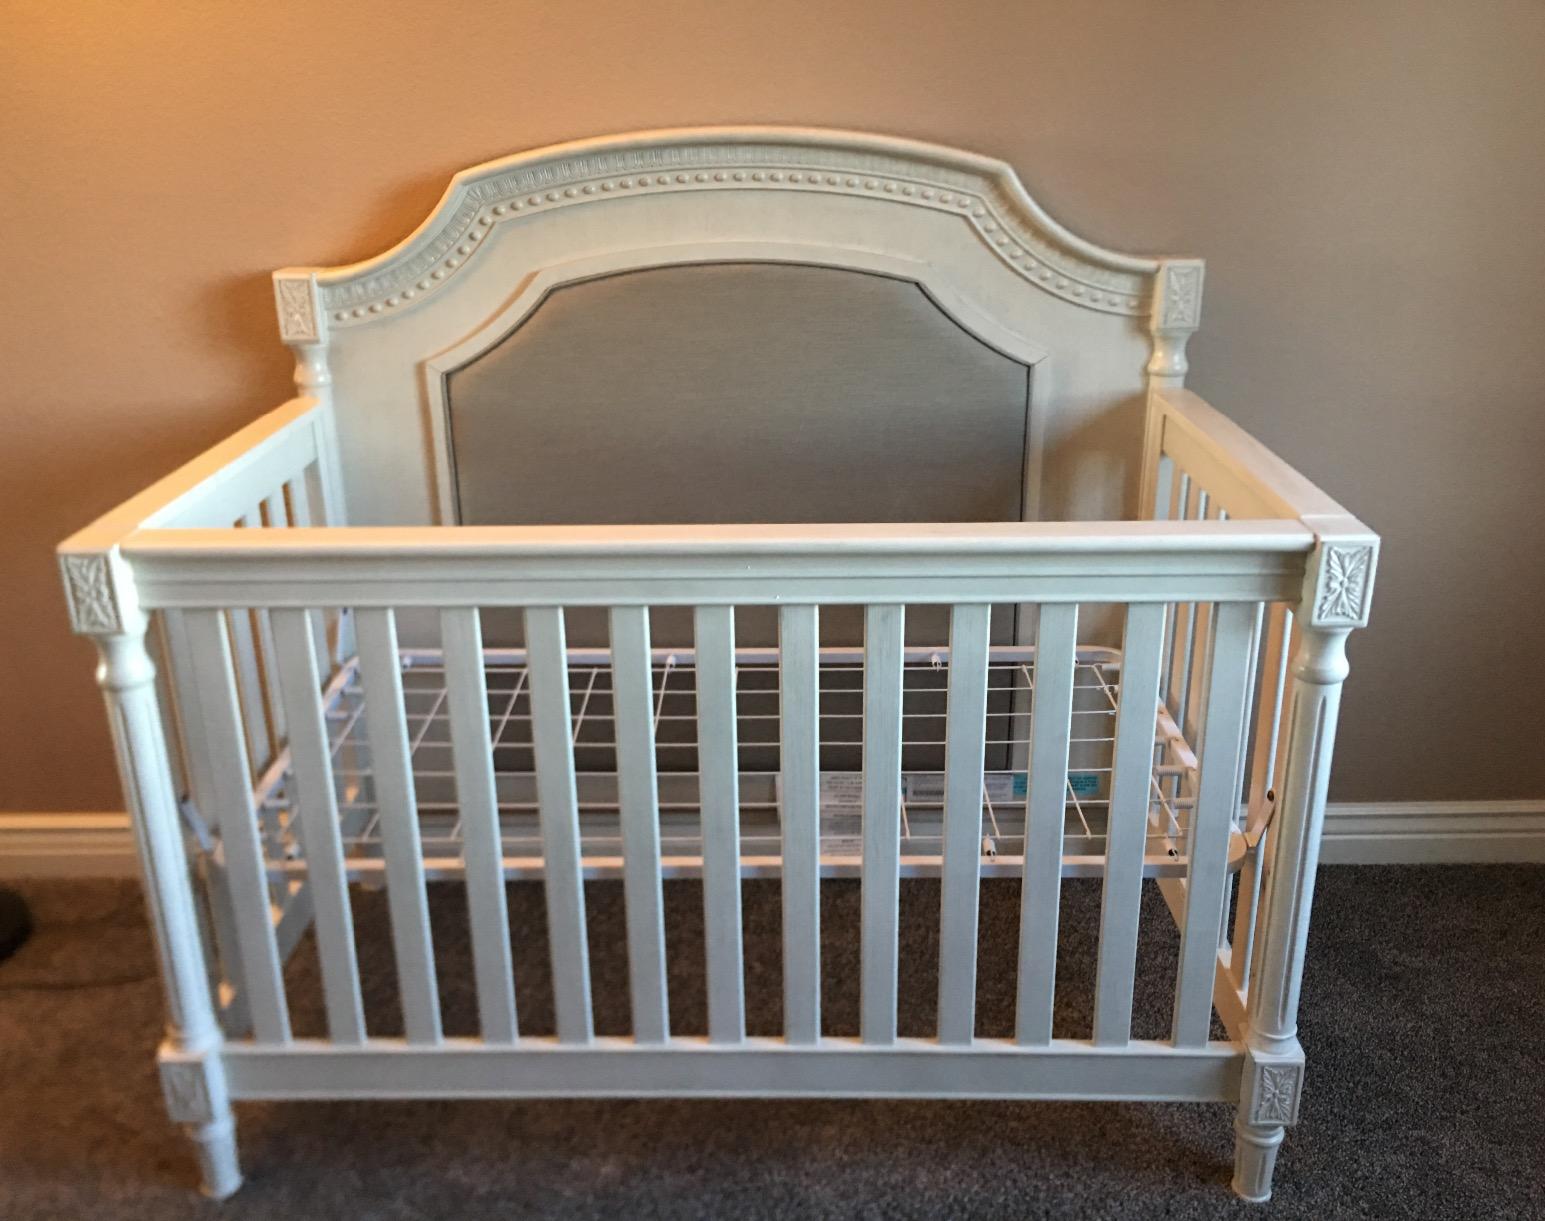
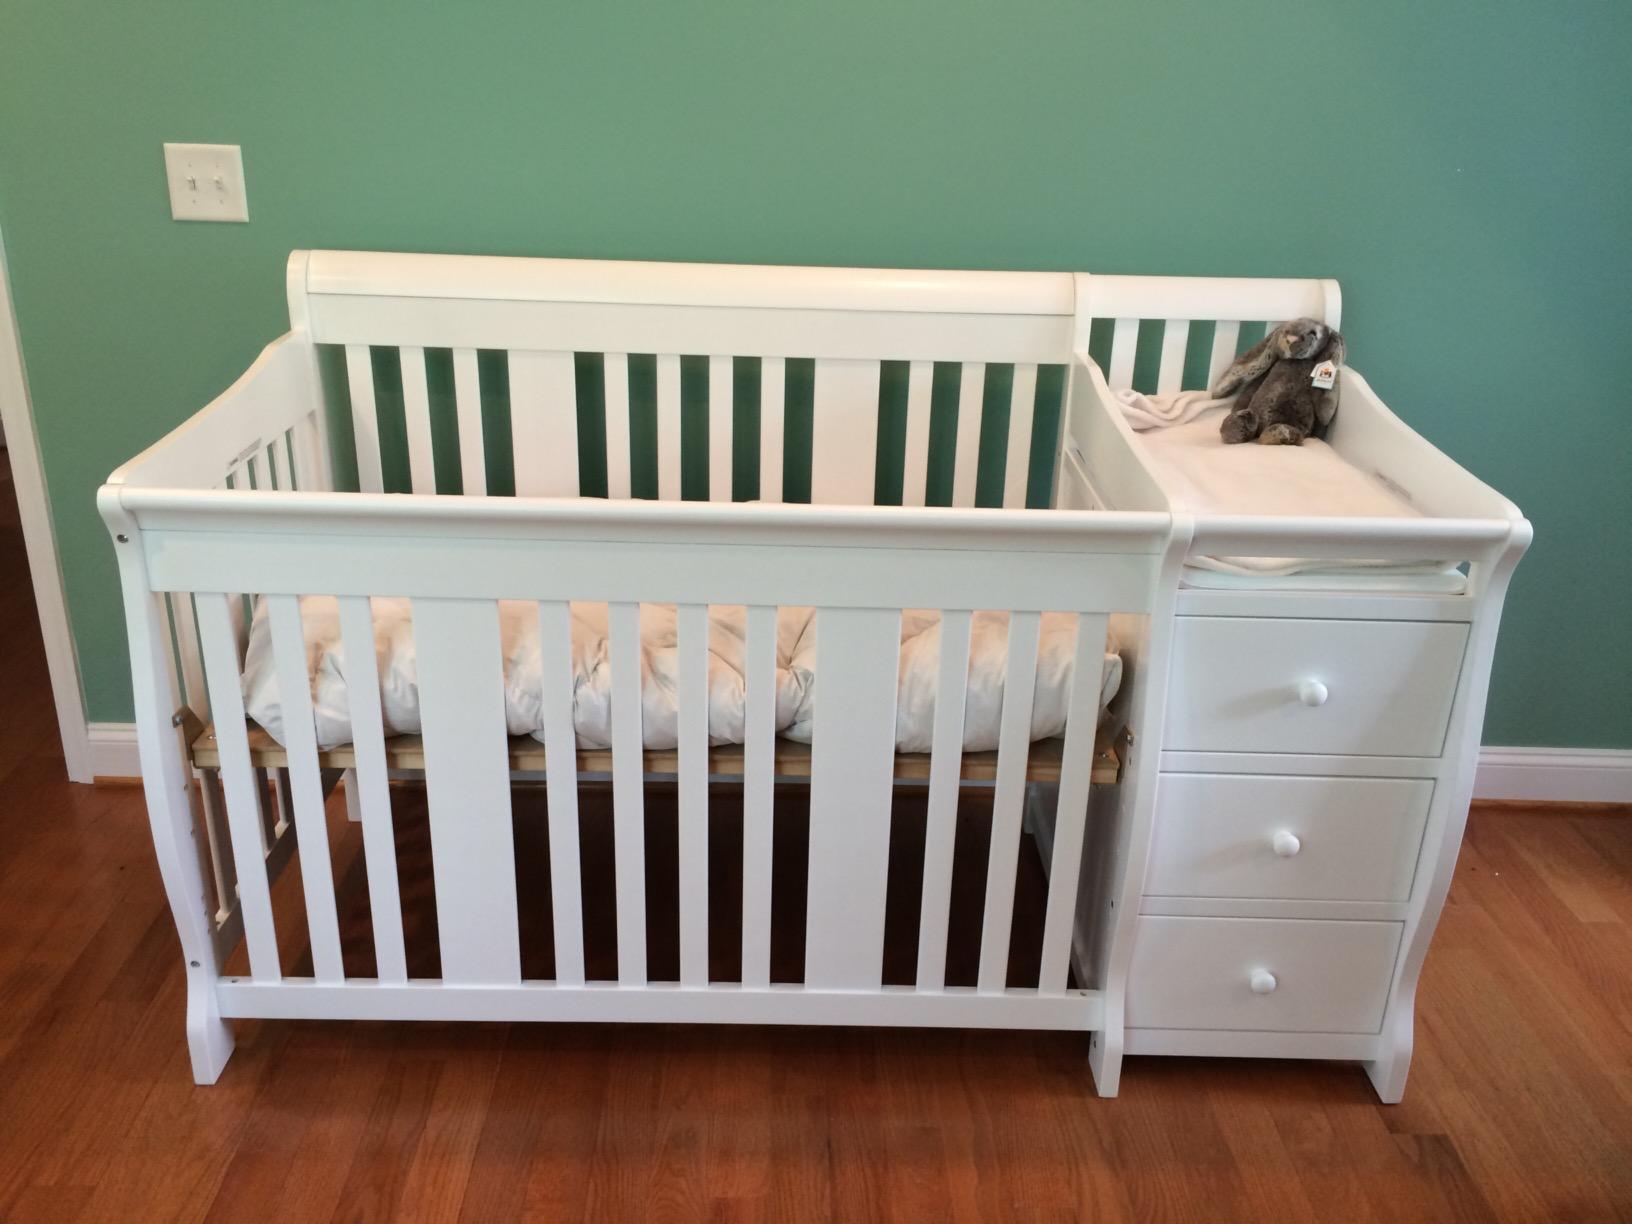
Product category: products_crib
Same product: no